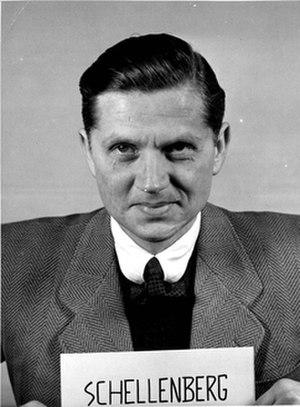
Walter Schellenberg, né le 16 janvier 1910 à Sarrebruck et mort le 31 mars 1952 à Turin, est un membre du parti nazi et un haut fonctionnaire SS du régime nazi. Après avoir dirigé au sein de la Gestapo le service de contre-espionnage, il devient en 1942 responsable de la section espionnage du RSHA : le SD-Ausland. En 1944, il atteint le grade de SS-Brigadeführer.
Le procès des Ministères est le onzième des douze procès pour crimes de guerre que les autorités américaines ont organisés dans leur zone d'occupation en Allemagne à Nuremberg après la Seconde Guerre mondiale. Ces douze procès se sont tenus devant un tribunal militaire américain et non devant le tribunal militaire international, mais dans les mêmes salles. Ils sont connus sous le nom de « second procès de Nuremberg », ou plus formellement « procès des criminels de guerre devant le tribunal militaire de Nuremberg ».